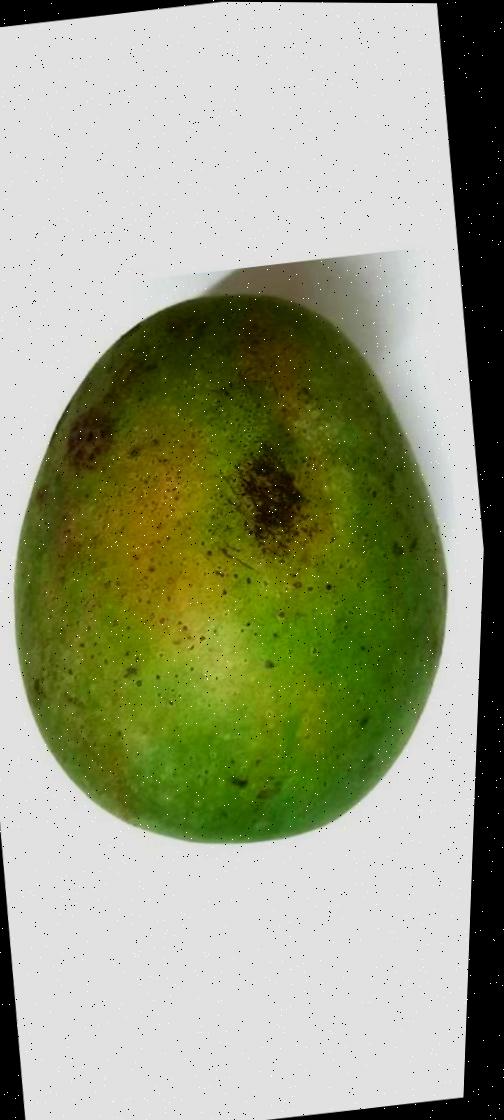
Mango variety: Himsagor